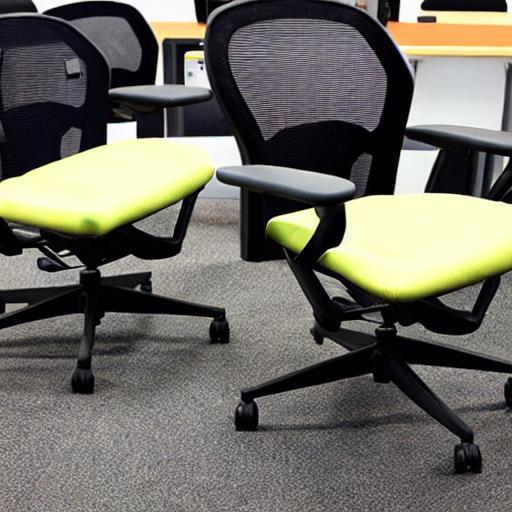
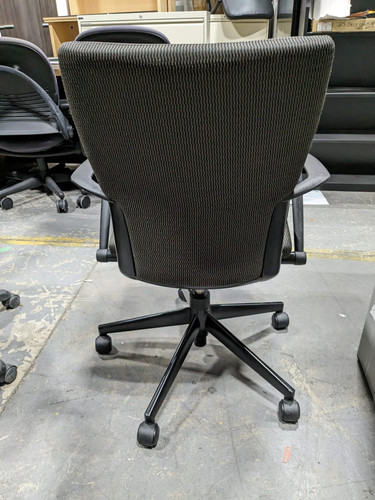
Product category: items_chair
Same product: no